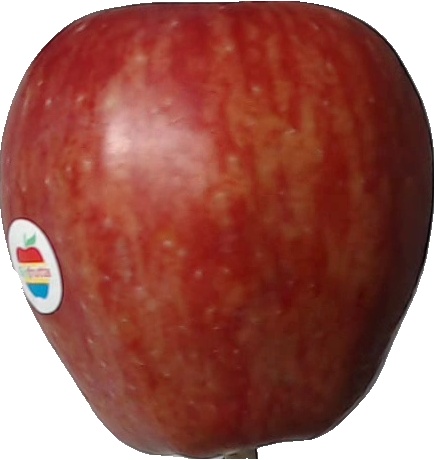
Label: apple_red_1